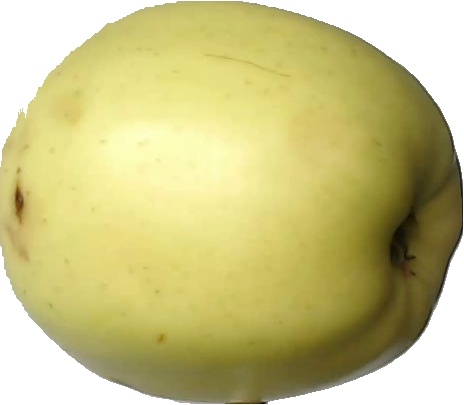
Label: apple_golden_2